Gas carrier

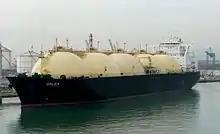
LNG-carrier "Galea"

The majority of LNG carriers are between in capacity. In the modern fleet of LNG carriers, there is an interesting exception concerning ship size. This is the introduction of several smaller ships of between having been built in 1994 and later to service the needs of importers of smaller volumes.